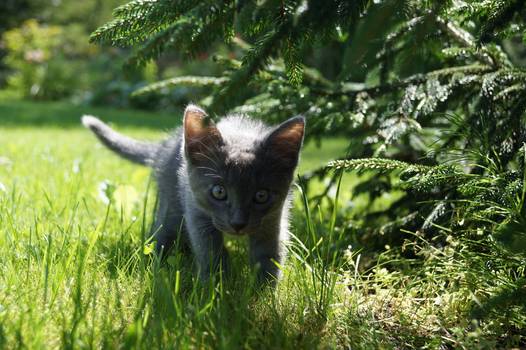
Label: No Watermark